Jack Dee

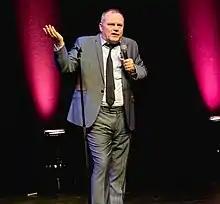
Dee performing in 2020

Dee met Susan Jane Hetherington in 1986, when he was working as a waiter in Fulham and she was a receptionist at a nearby hotel. They married in Winchester, Hampshire, in 1989. The couple divide their time between a family home in Wandsworth, London and a holiday house near Chichester, West Sussex. Together, they have four children.